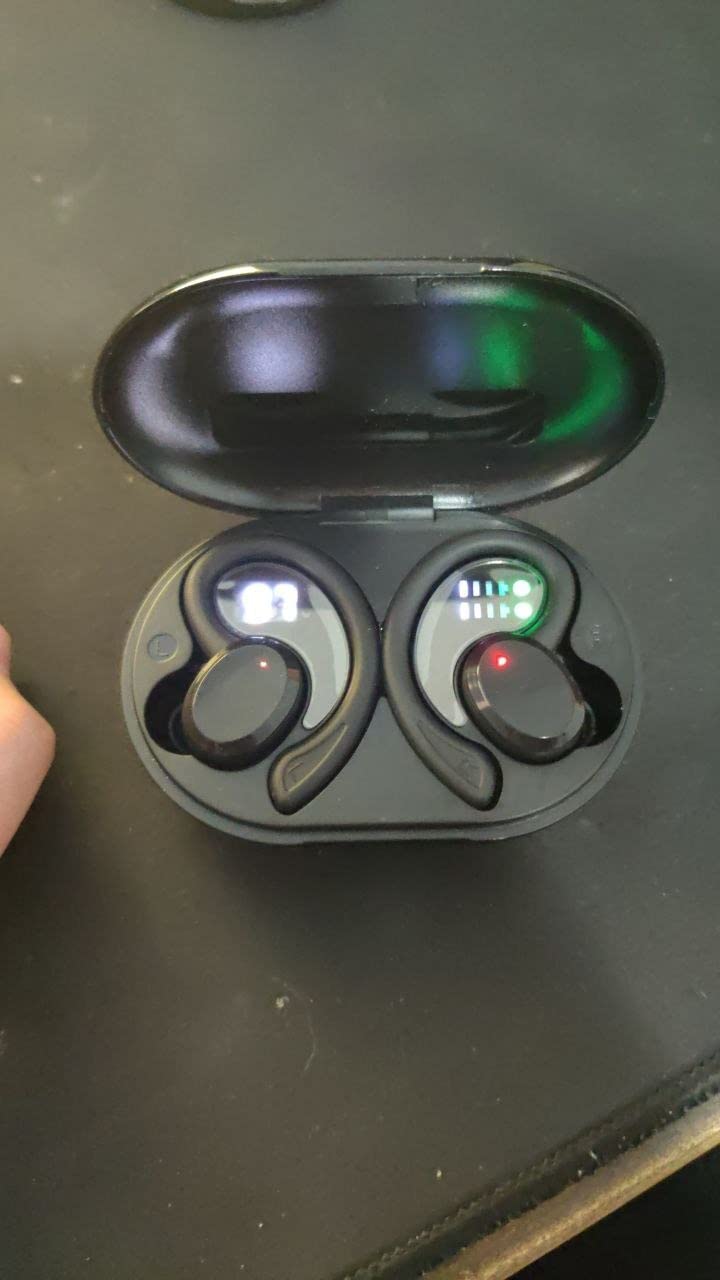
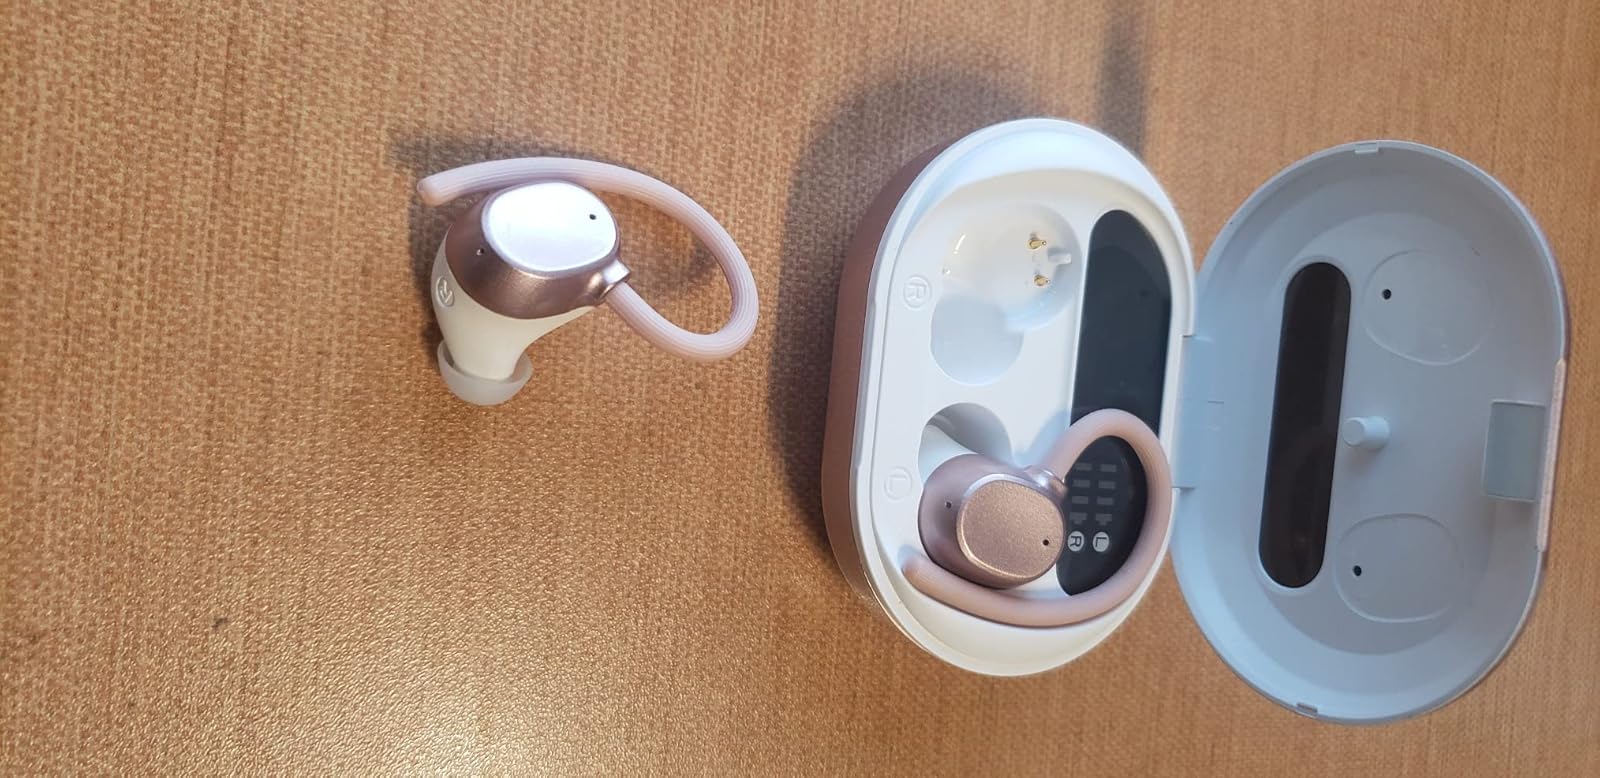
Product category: earbuds
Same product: no